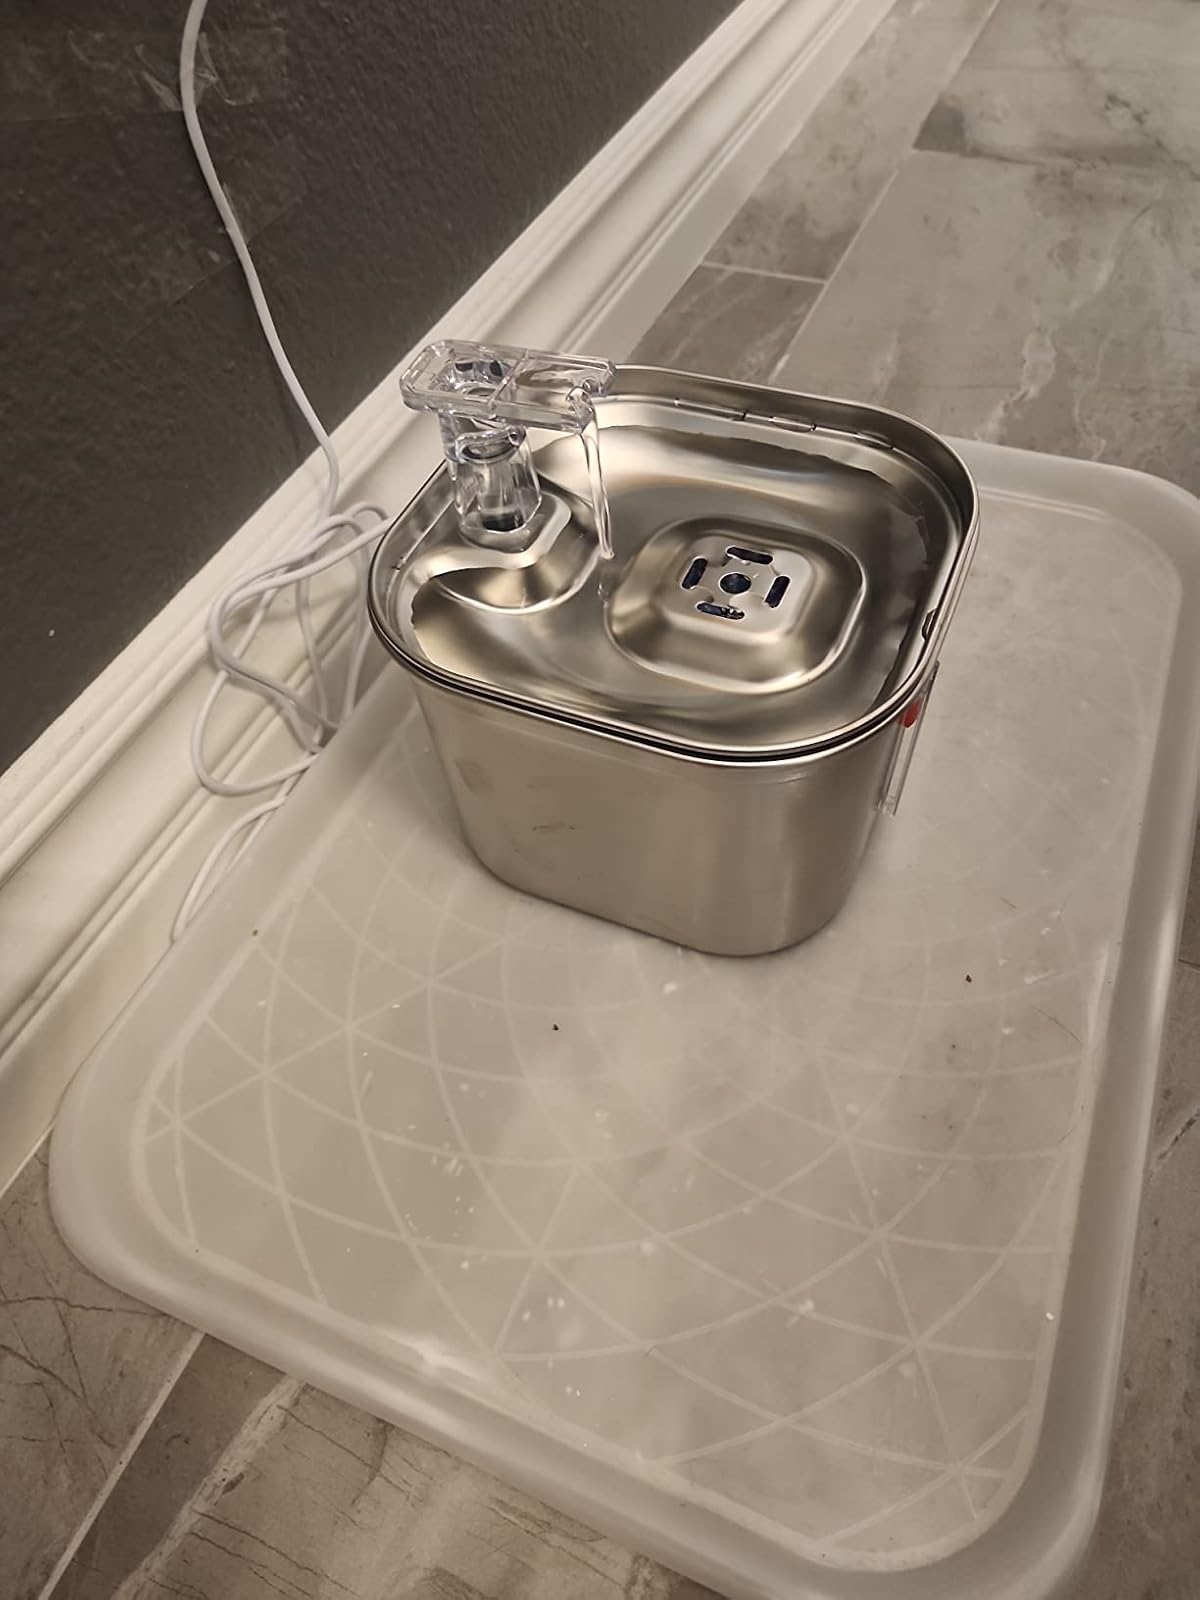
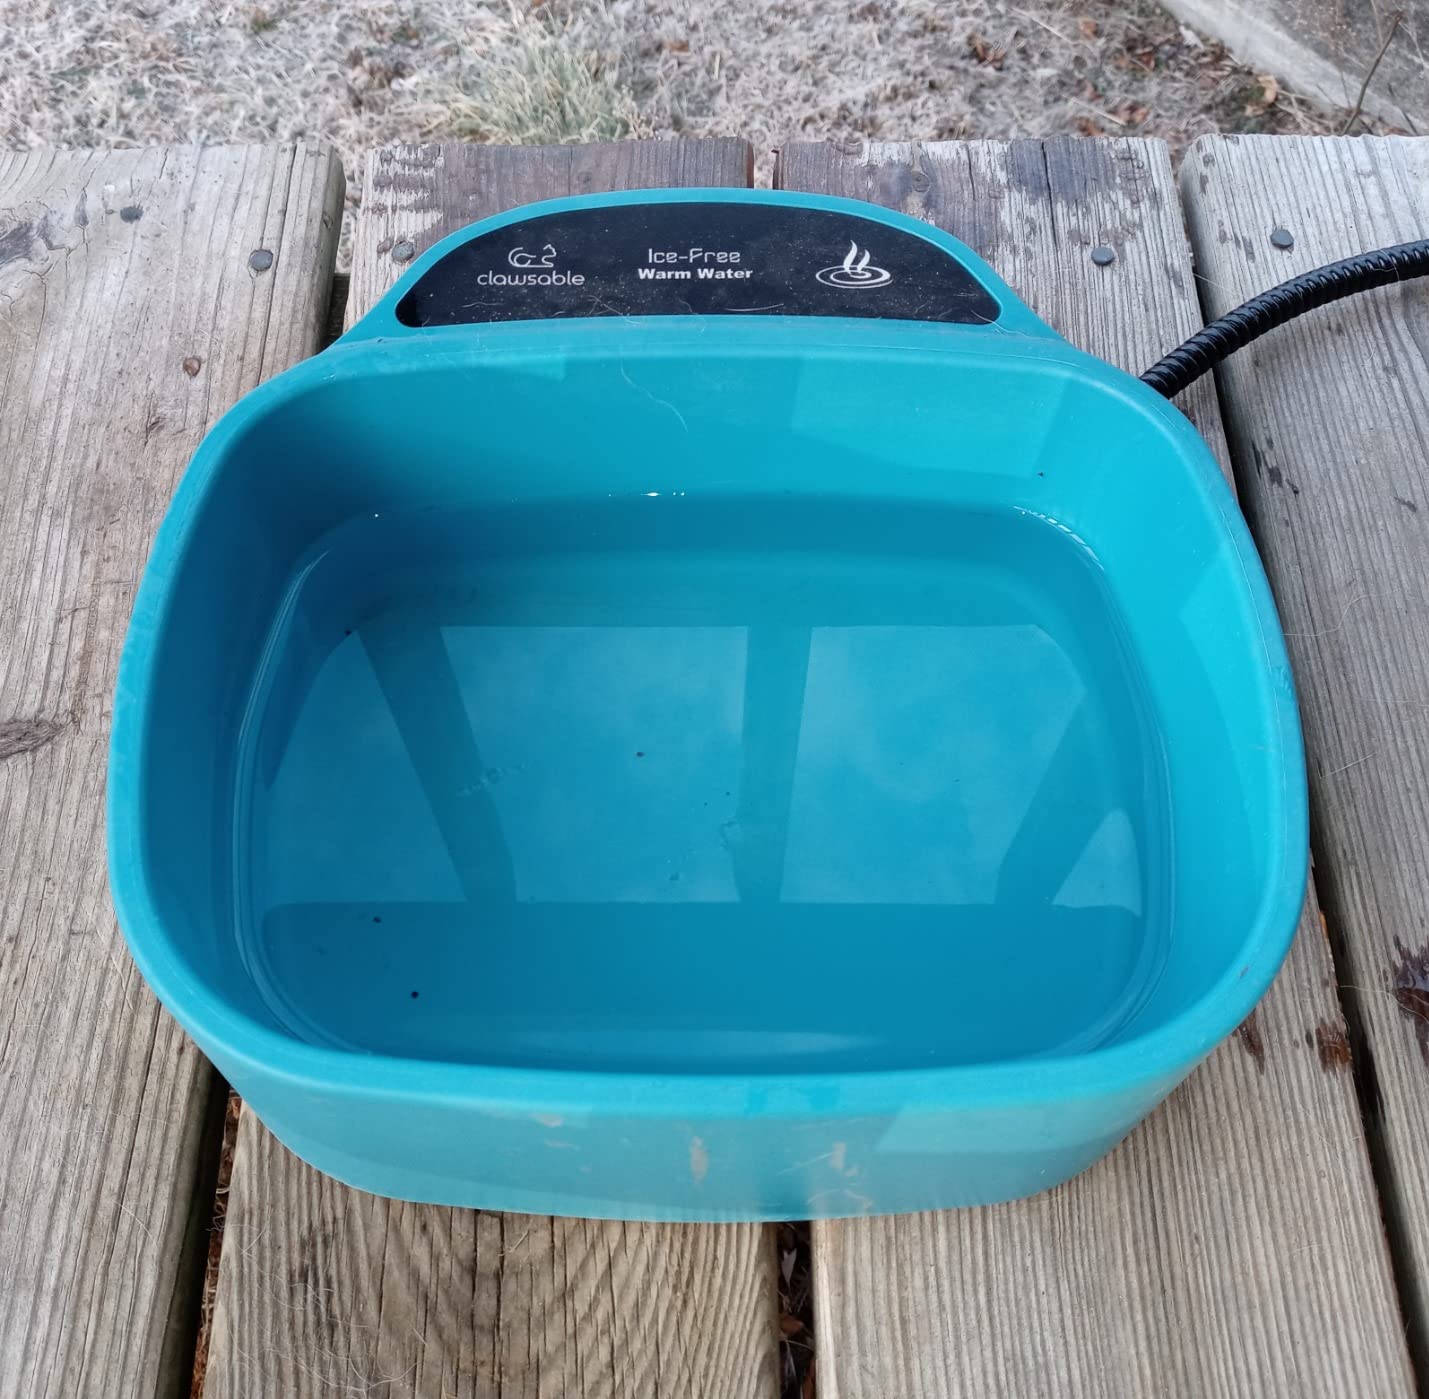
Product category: items_bowl
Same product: no